Once a Gentleman

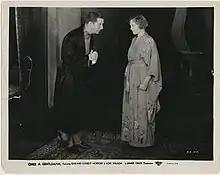

Once a Gentleman is a 1930 American comedy film directed by James Cruze and starring Edward Everett Horton, Lois Wilson and Francis X. Bushman. A butler goes on vacation, where he is wrongly supposed to be a wealthy man.